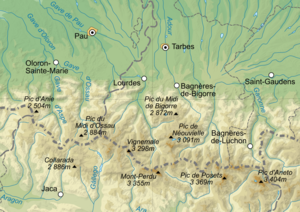
Carte topographique de l'ouest des Pyrénées centrales.
Le pic du Midi d'Ossau est une montagne culminant à 2 884 mètres et située dans l'ouest des Pyrénées françaises, dans la partie béarnaise du département des Pyrénées-Atlantiques. Il est le sommet emblématique de la vallée d'Ossau — qui lui donne son nom — et dont la racine pré-indo-européenne *oss/*ors ferait référence aux cours d'eau. Le pic du Midi d'Ossau est l'un des vestiges d'un ancien volcan, le volcan d'Ossau, formé il y a 278 millions d'années, à la fin de l'orogenèse varisque. L'effondrement du toit du volcan entraîne la création d'une caldeira qui, avec la formation de la chaîne des Pyrénées il y a 40 millions d'années, se soulève et permet la constitution du sommet actuel.